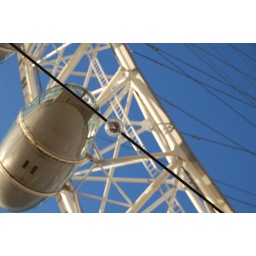
Taken from the sidewalk below the London Eye, where there's a string of lights surrounding the base station.